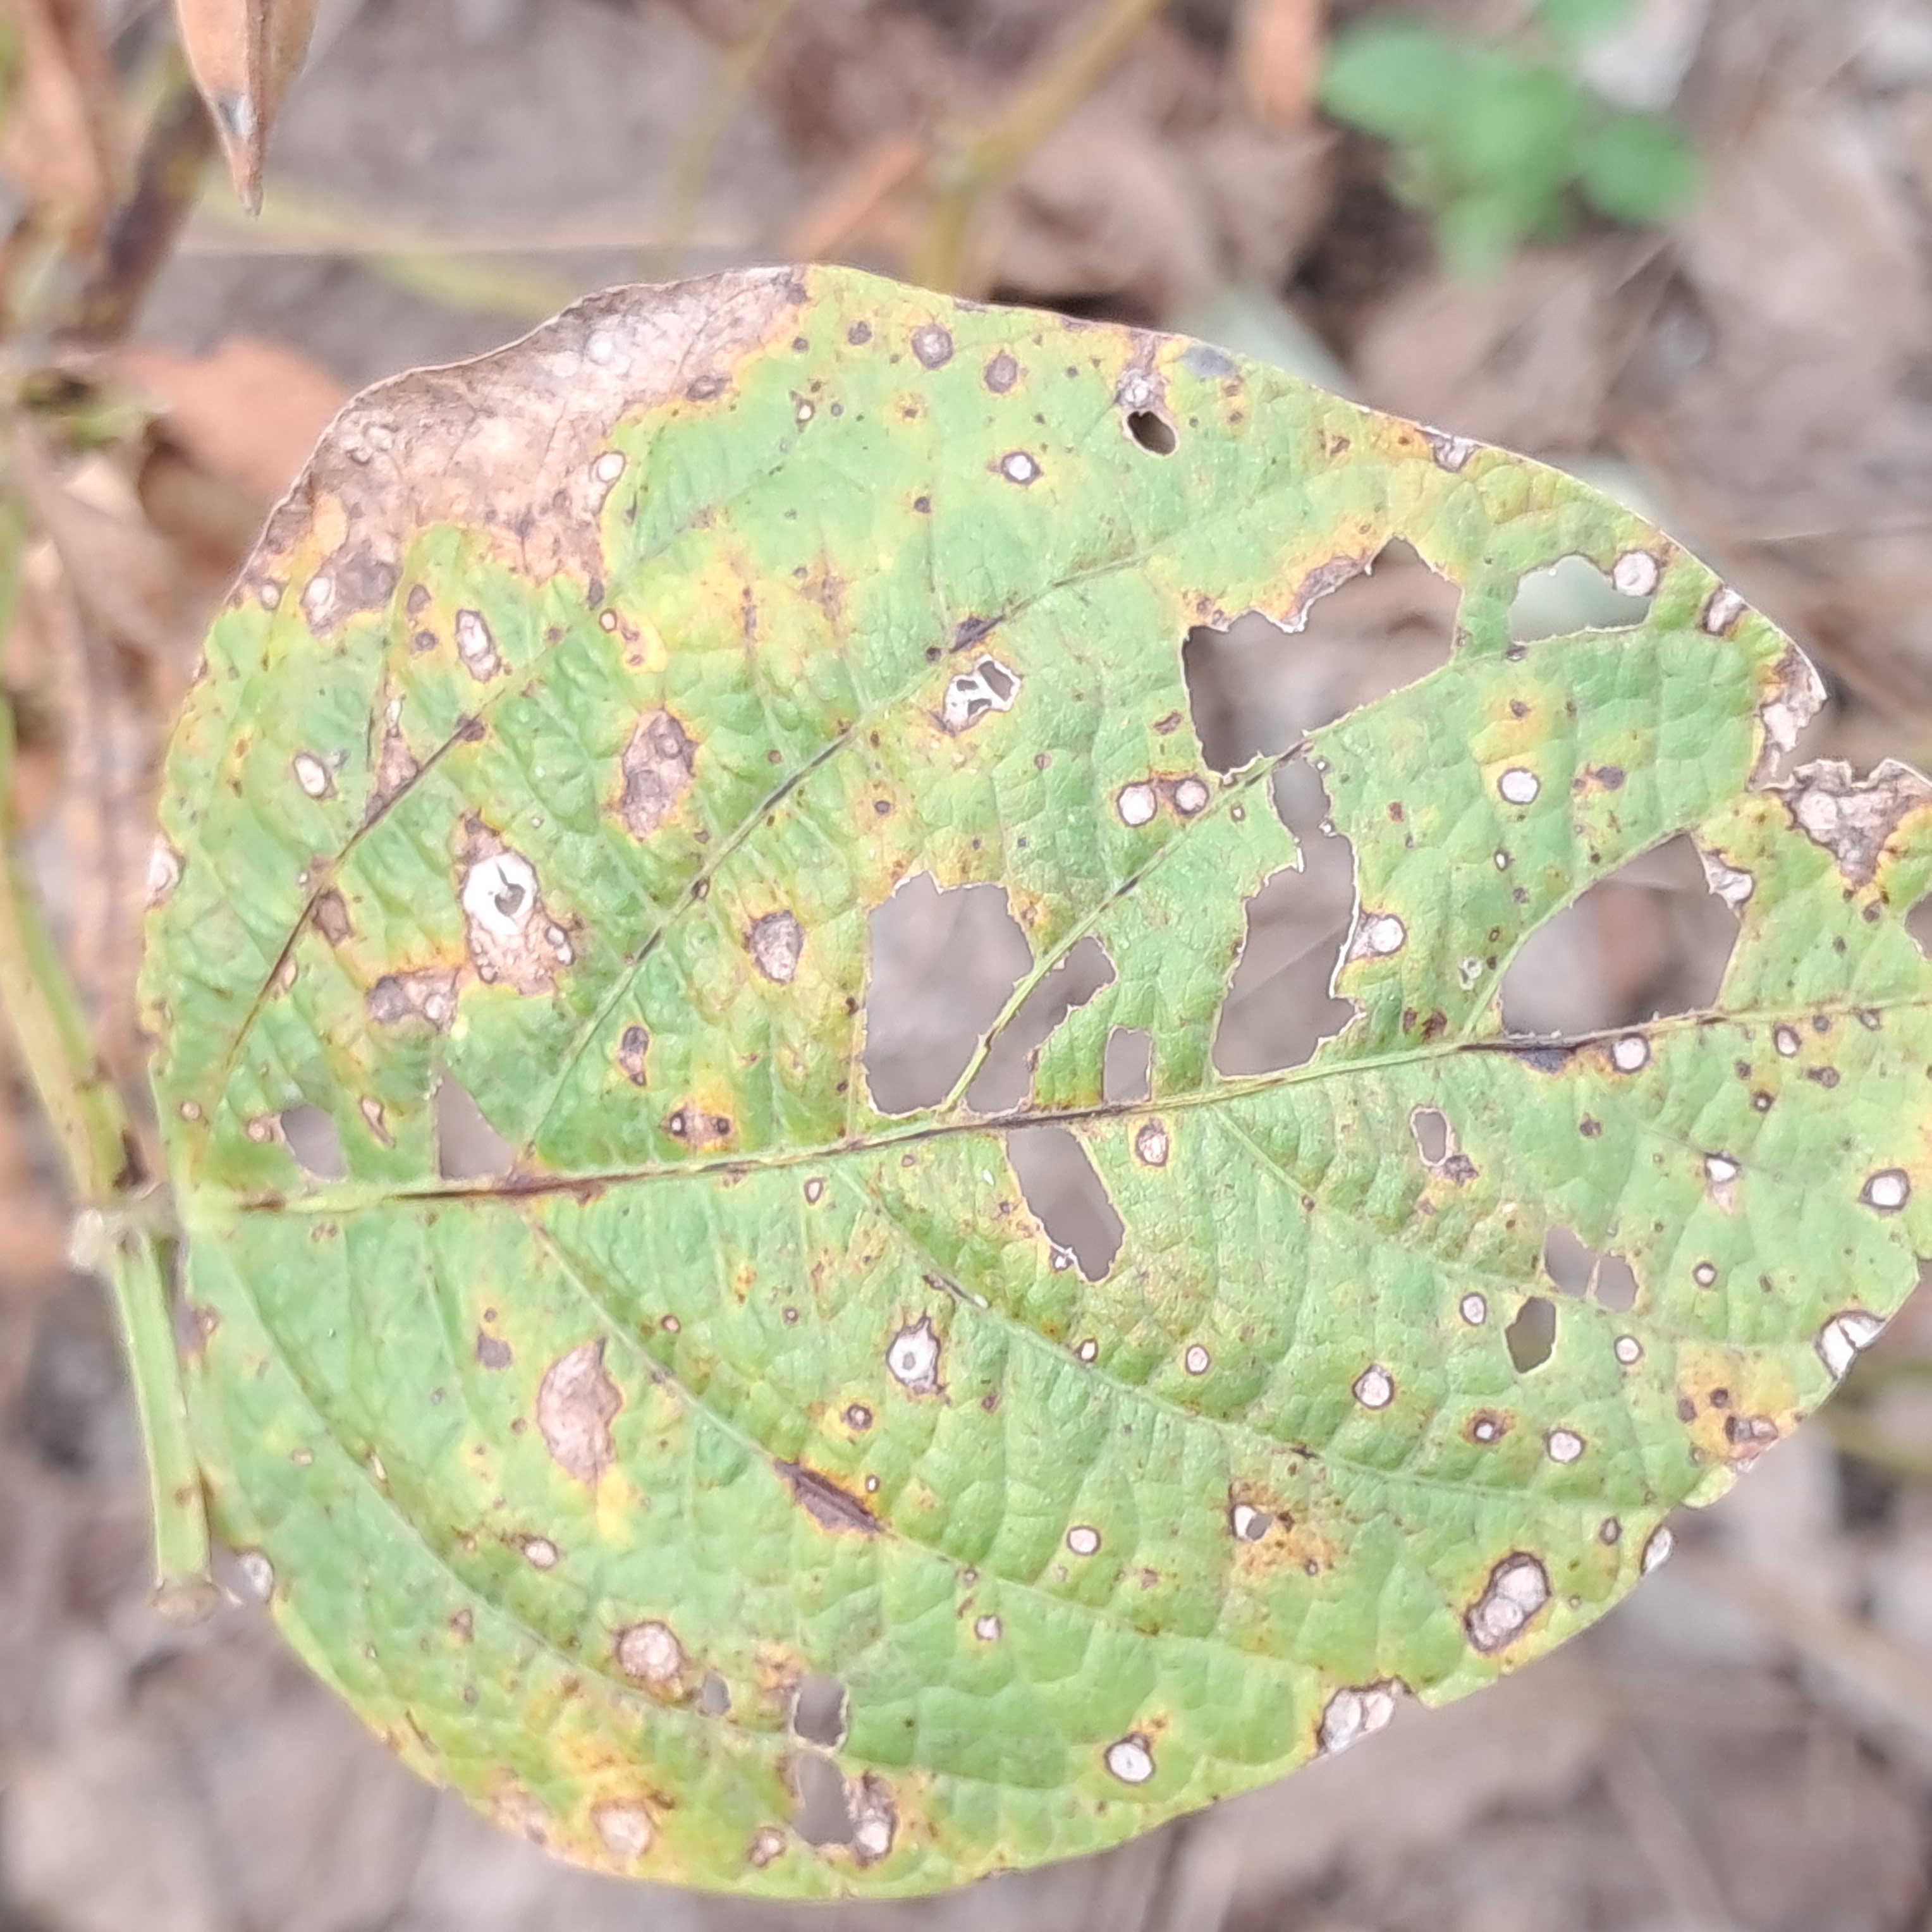
Label: Rust